Mutiny on the Bounty (1962 film)

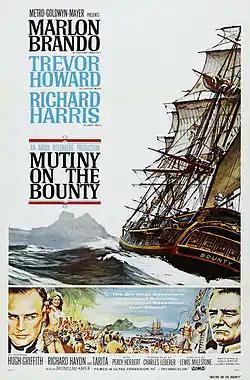
Original film poster by Reynold Brown

Mutiny on the Bounty is a 1962 American Technicolor epic adventure historical drama film released by Metro-Goldwyn-Mayer, directed by Lewis Milestone and starring Marlon Brando, Trevor Howard, Richard Harris, Hugh Griffith, Richard Haydn and Tarita in her only role. The screenplay was written by Charles Lederer (with uncredited input from Eric Ambler, William L. Driscoll, Borden Chase, John Gay, and Ben Hecht), based on the novel "Mutiny on the Bounty" by Charles Nordhoff and James Norman Hall. Bronisław Kaper composed the score.